2022 Masters (snooker)

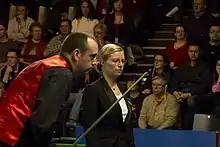
Mark Williams defeated the defending champion Yan Bingtao in the first round.

The first round was played between 9 and 12 January 2022 as the best-of-11 frames. In the opening afternoon's match, defending champion Yan faced two-time winner Mark Williams, who had lost in the first round in five of his six previous Masters appearances. Yan led 3–1 at the midsession interval, but Williams then won four consecutive frames to lead 5–3. Although Yan made a of 122 to win the ninth frame, Williams clinched the match 6–4 with an 85 break in the tenth. During the evening session, the 2012 champion Neil Robertson, who had lost in the first round on his last two Masters appearances, played Anthony McGill. The match began with a 12-minute before the first was made. McGill played strongly at the outset, winning the first frame with a break of 78 and making a in the third frame, but Robertson capitalised on his opponent's errors to win the second and fourth and then made a break of 95 in the fifth frame to lead 3–2. Although McGill tied the scores at 3–3 with a break of 75, Robertson won the next three frames to secure a 6–3 victory.